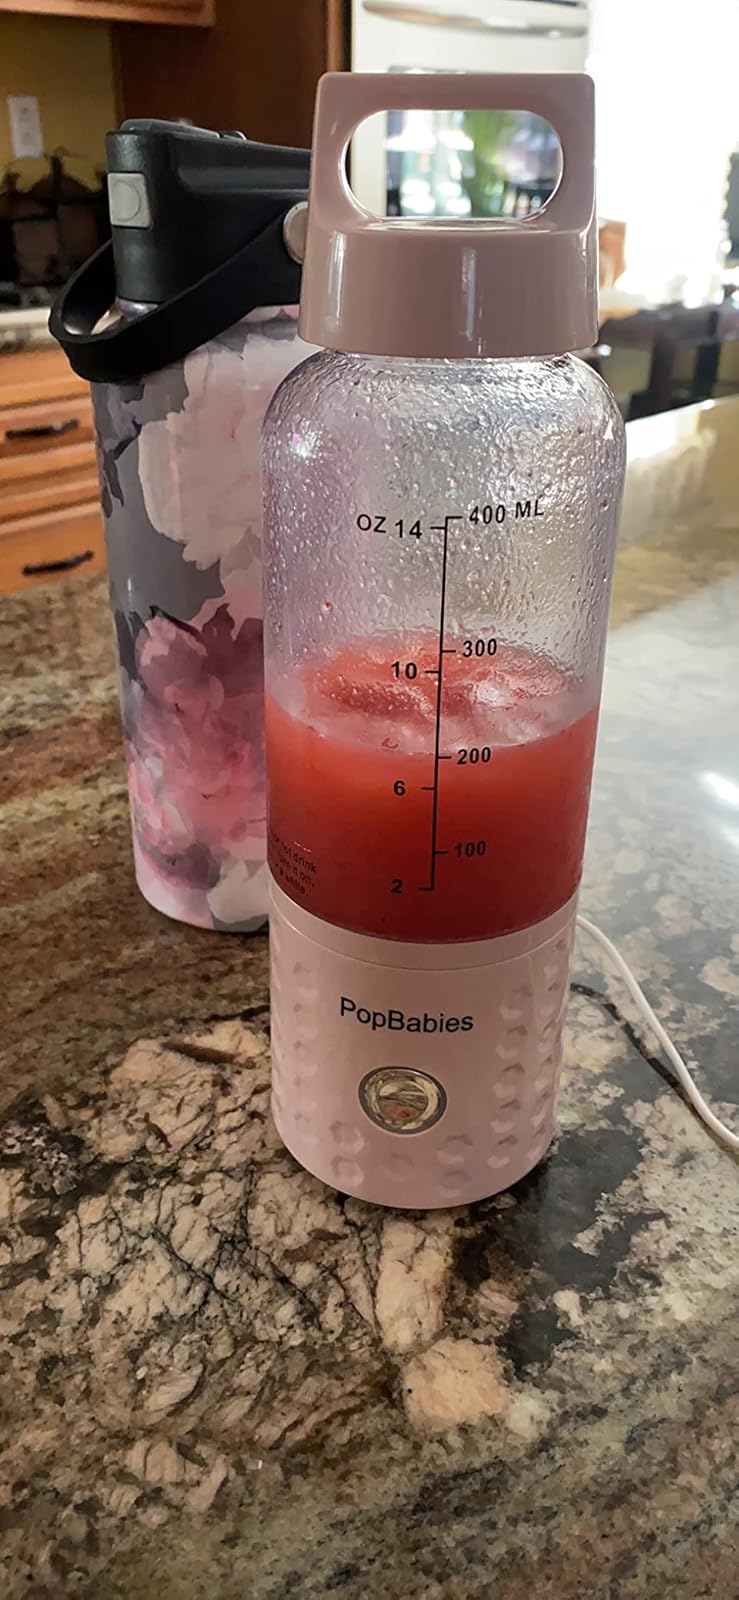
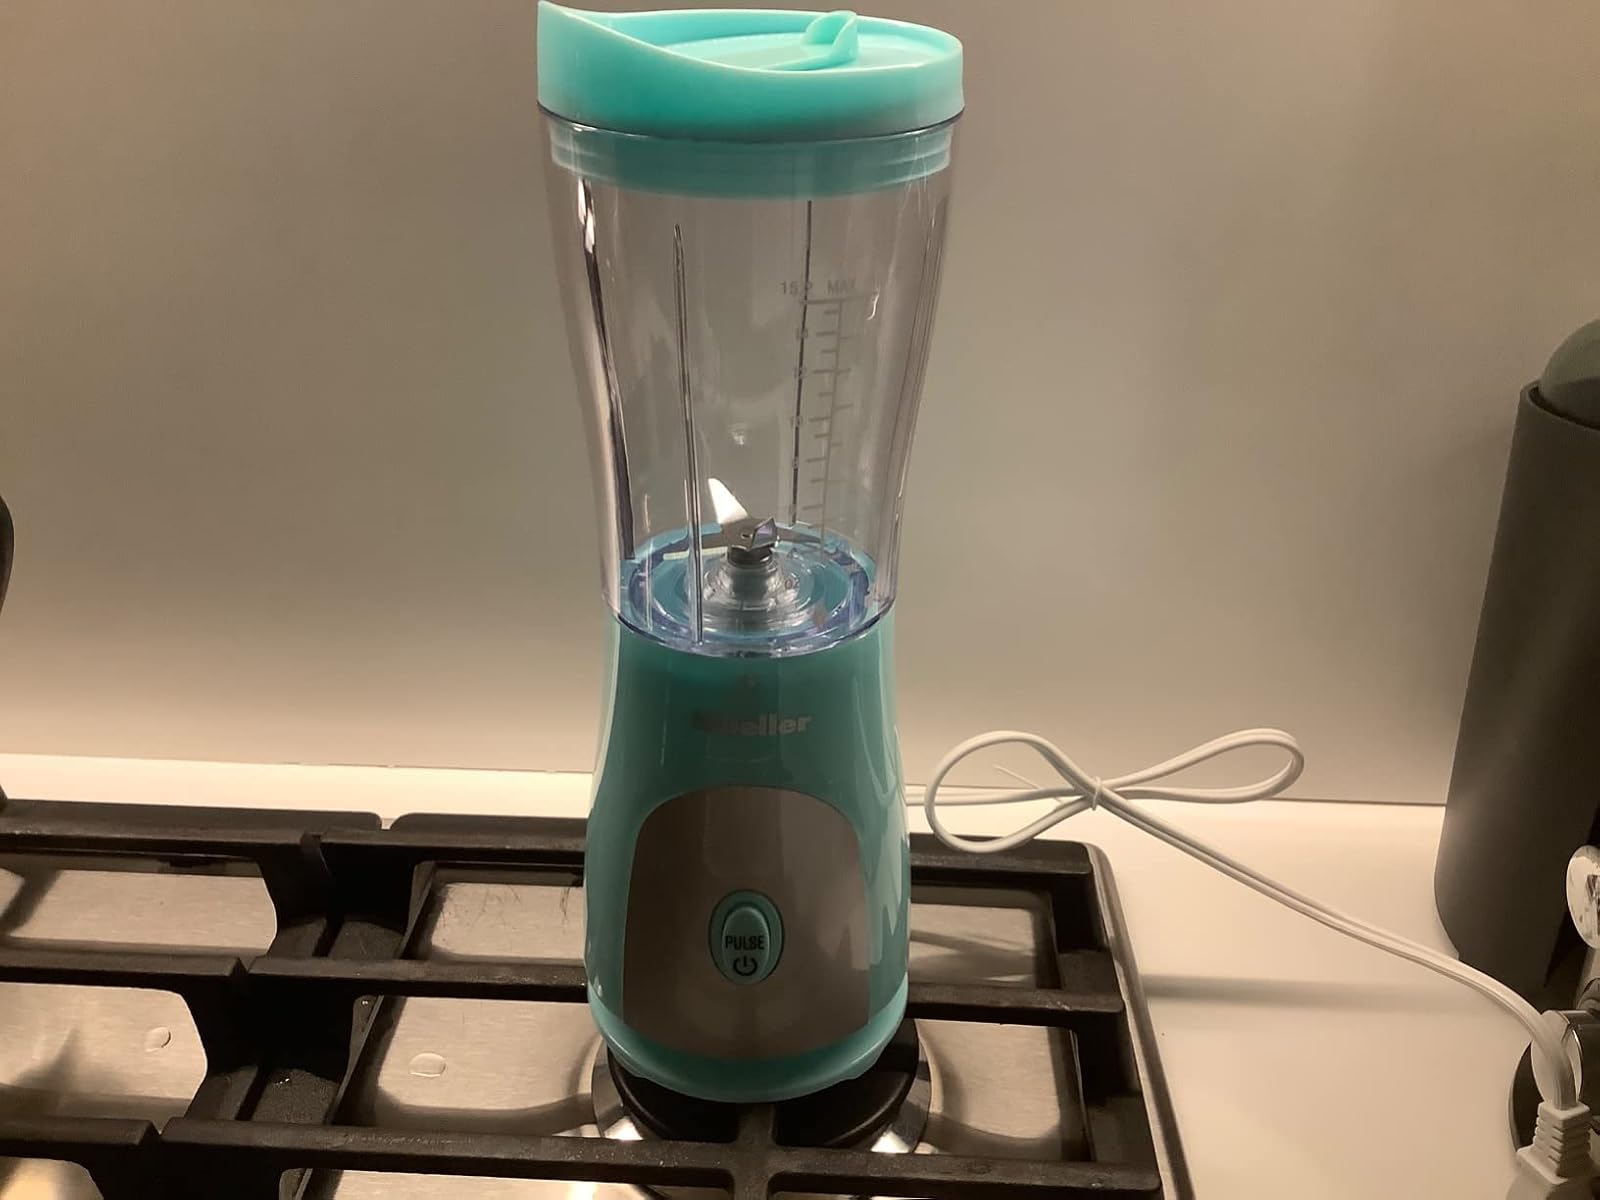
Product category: items_blender
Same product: no